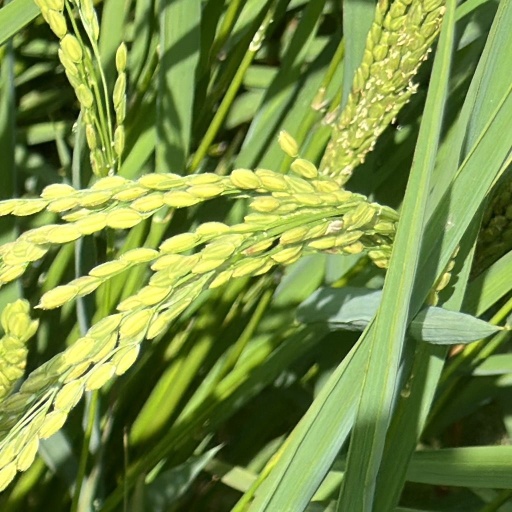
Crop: rice